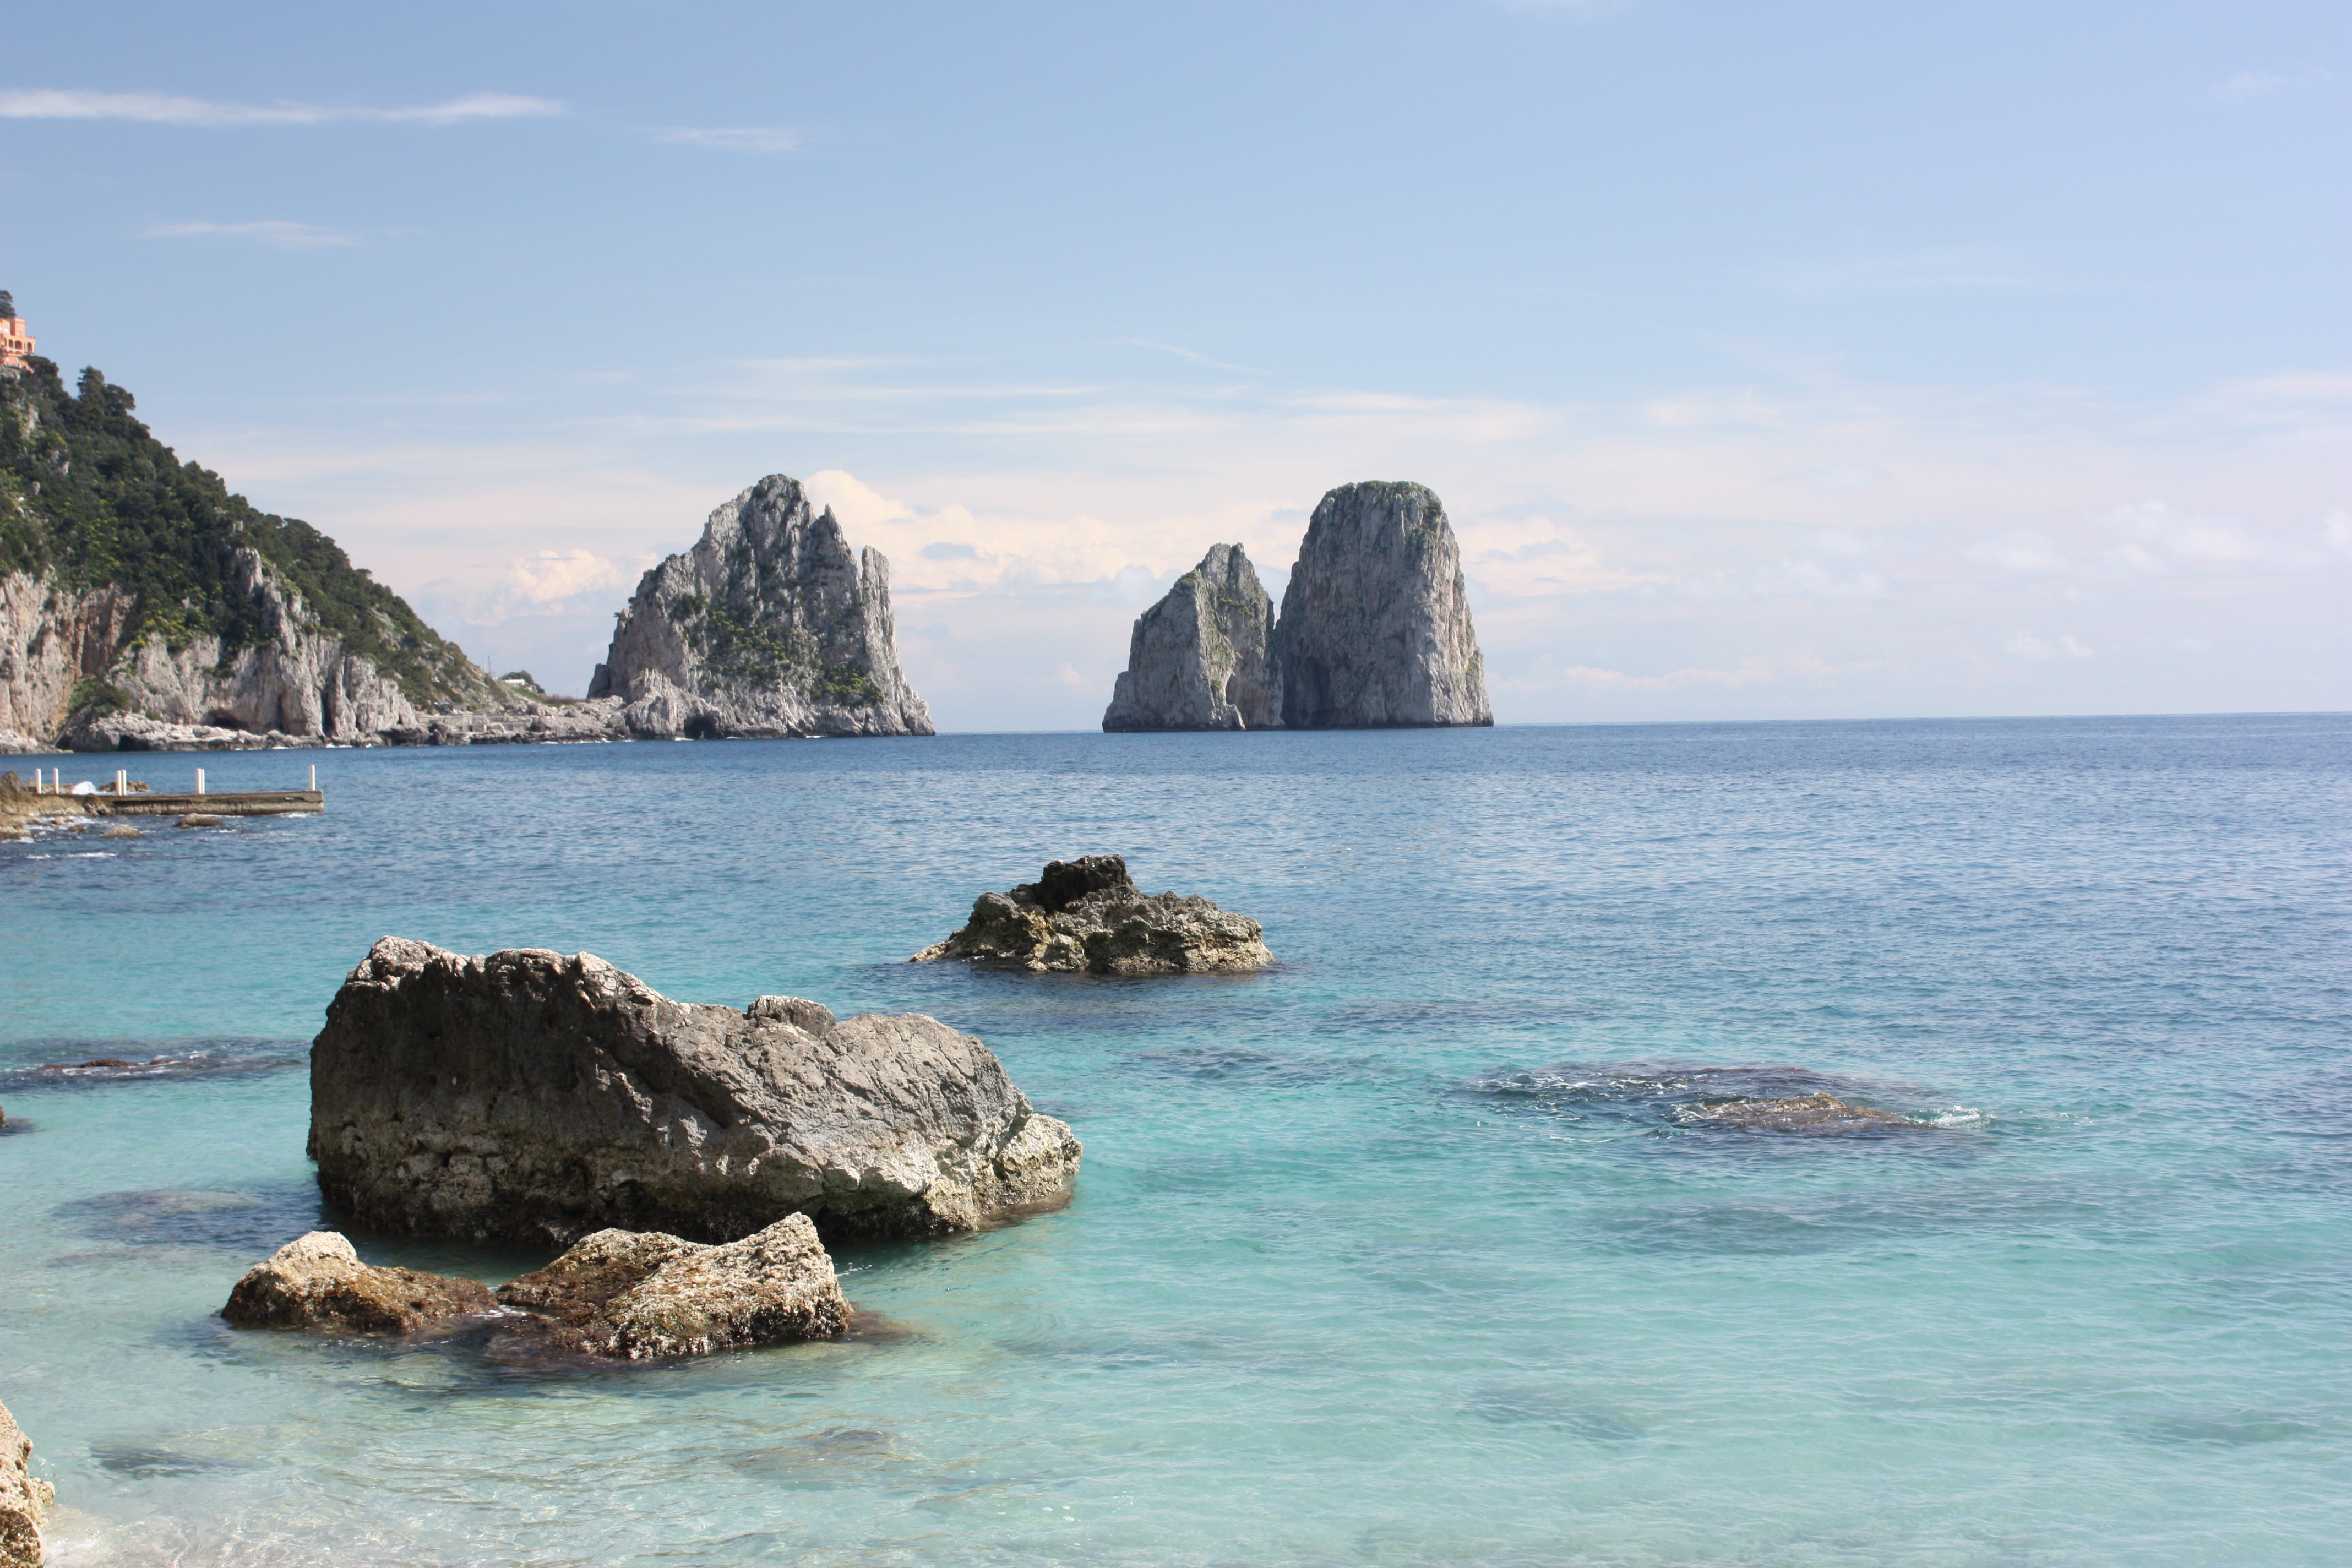
beach, sea, coast, rock, ocean, horizon, shore, wave, vacation, cliff, cove, bay, italy, stack, terrain, body of water, cape, capri, islet, landform, faraglioni, wind wave